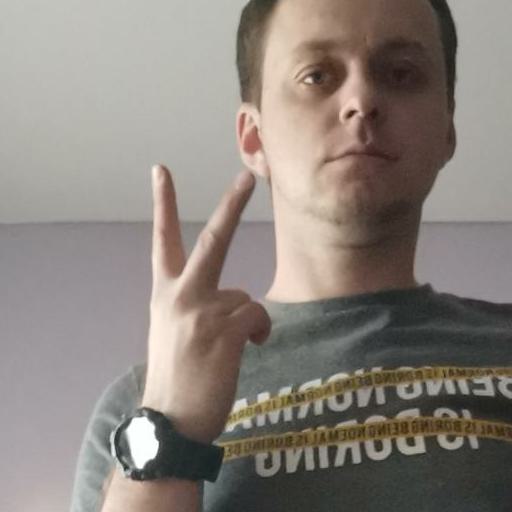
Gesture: peace_inverted